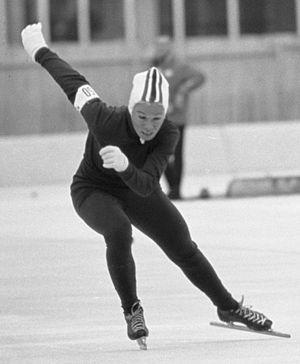
Tatyana Sidorova, née le 25 juillet 1936 à Tcheliabinsk, est une patineuse de vitesse soviétique.